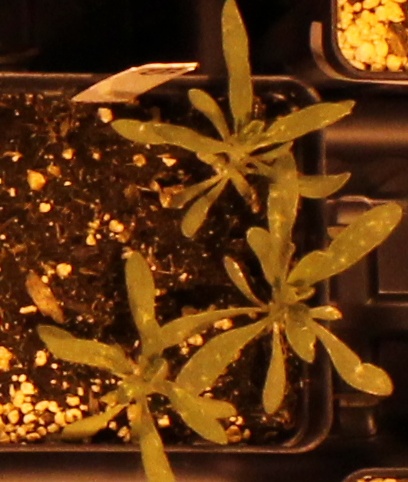
Label: Kochia